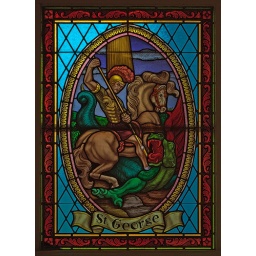
Saint George Roman Catholic Church, in New Baden, Illinois, USA - stained glass window of Saint George